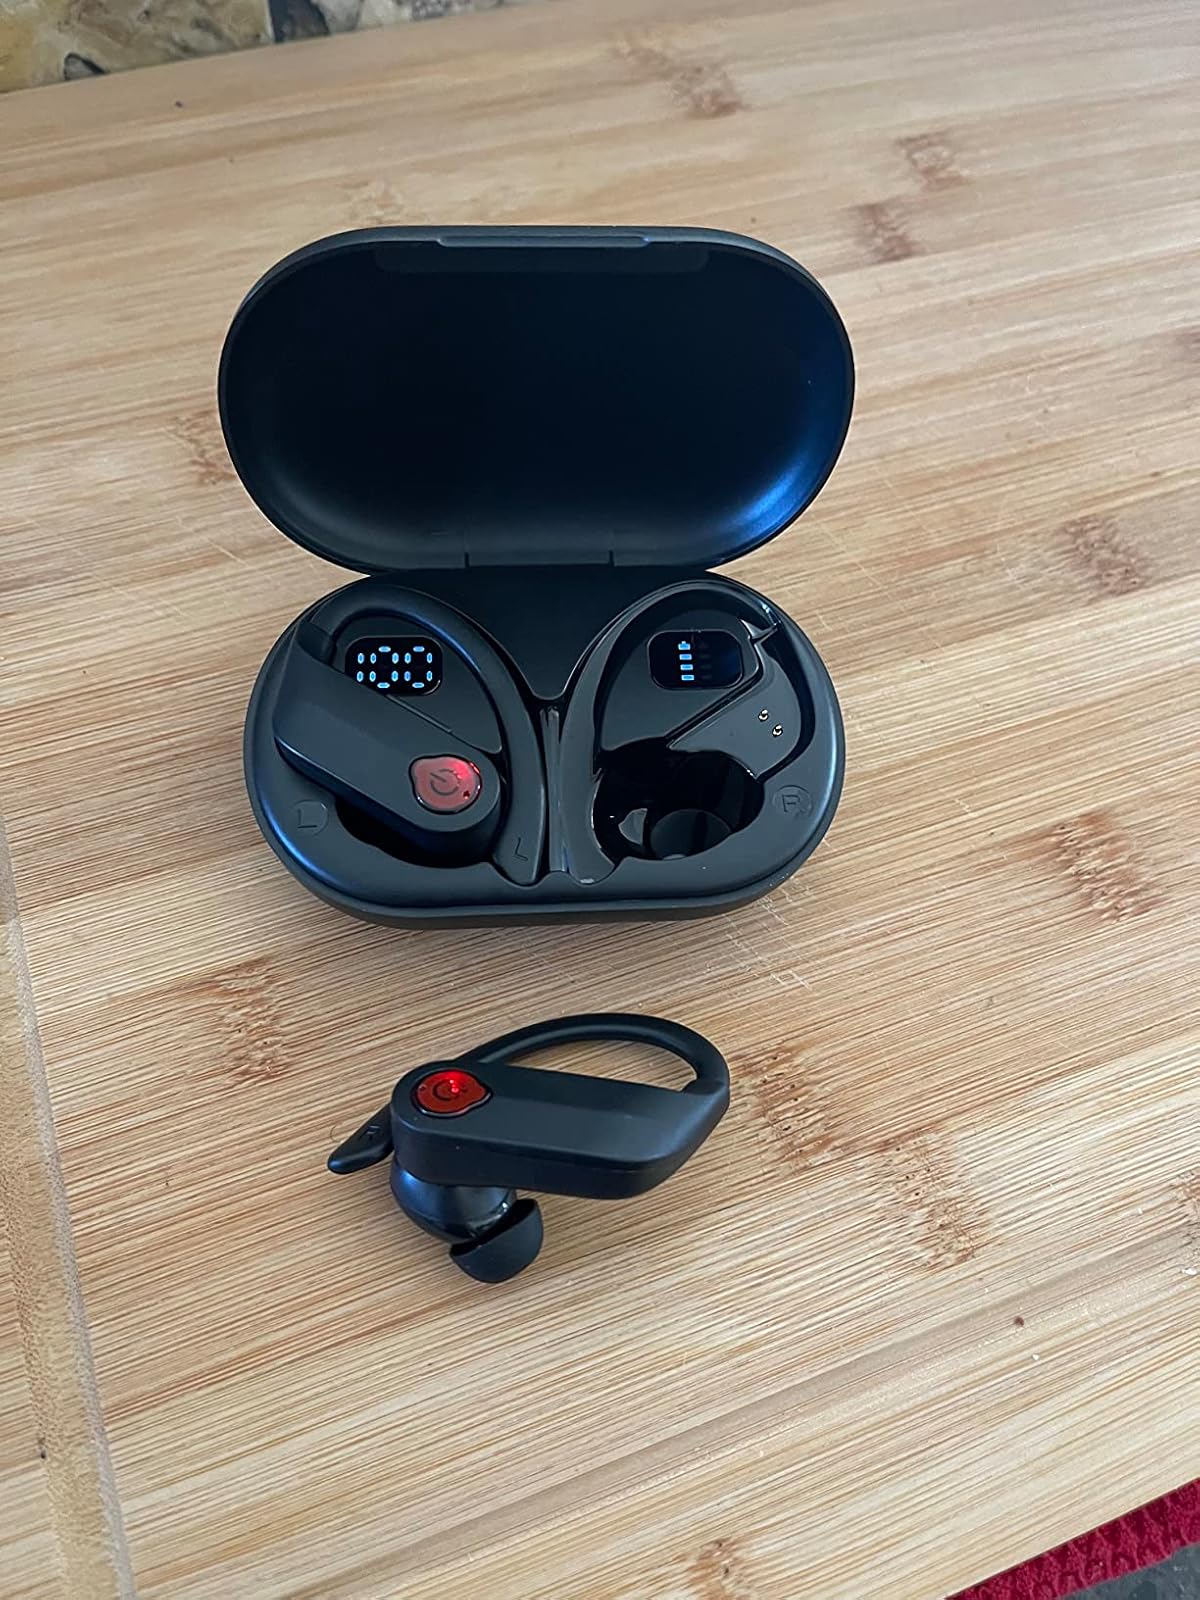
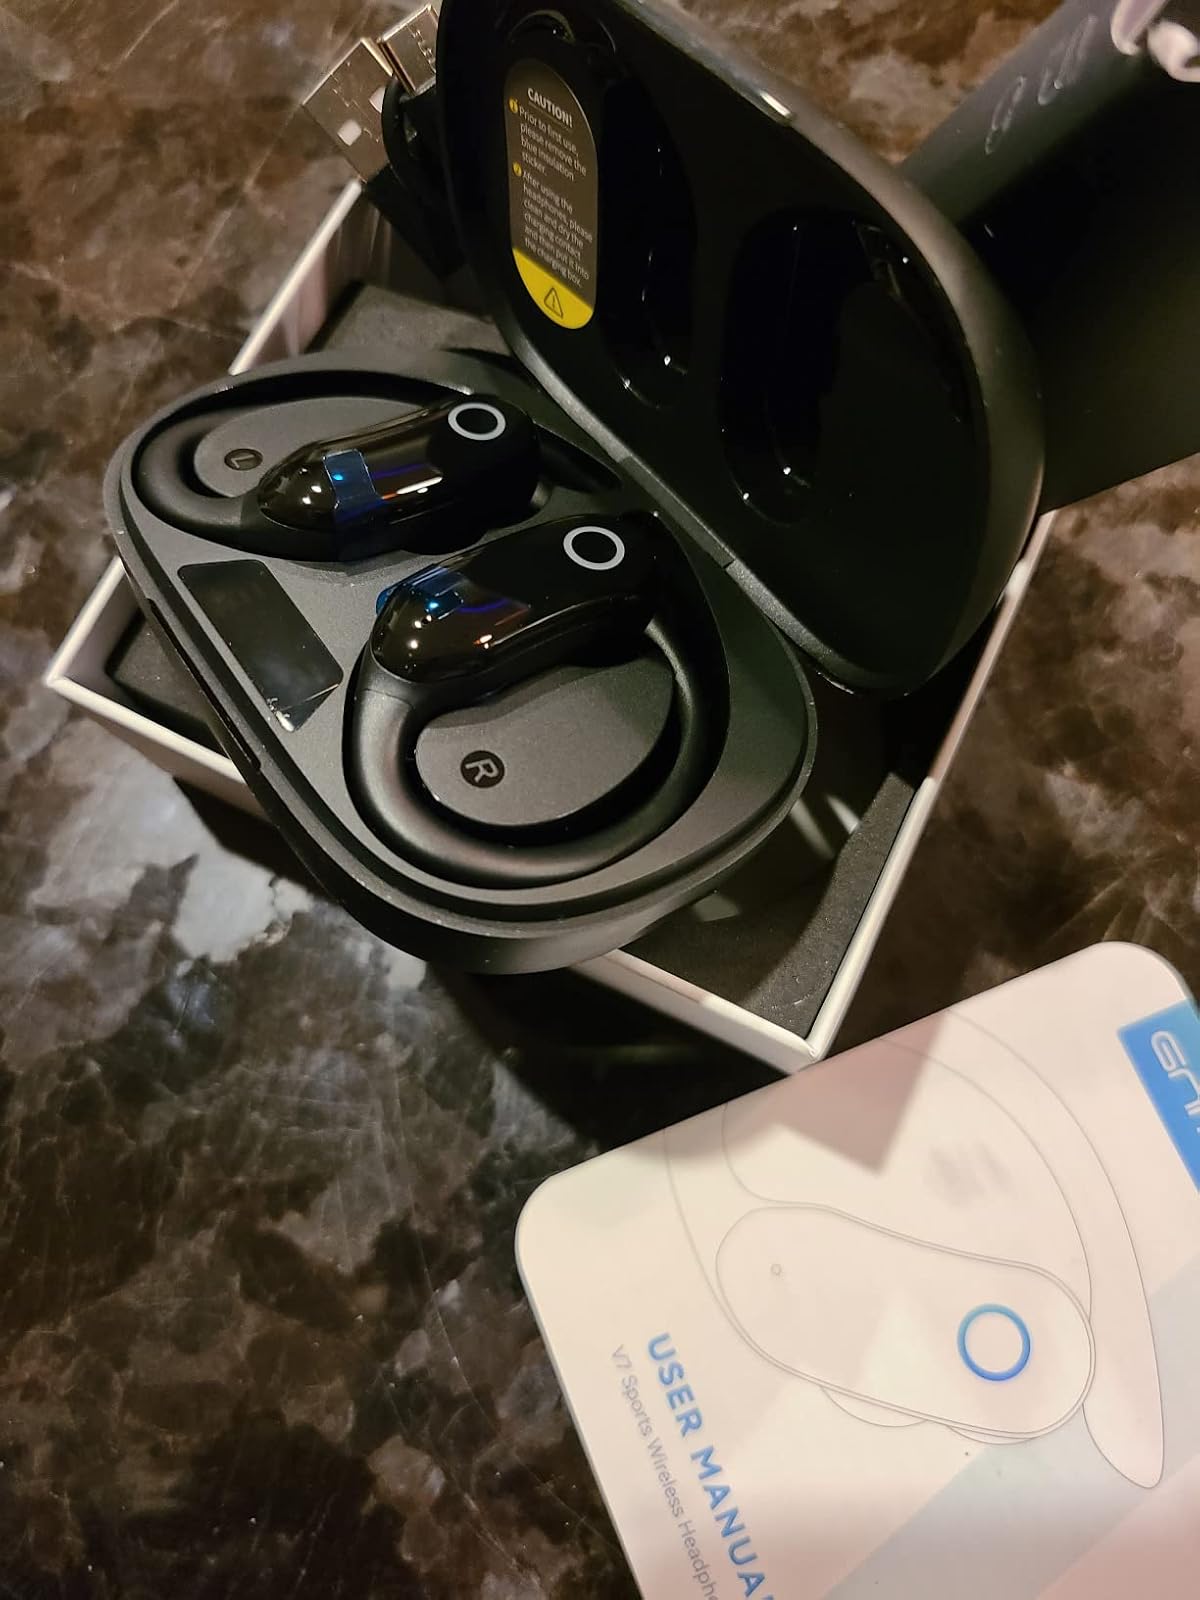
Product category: earbuds
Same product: no